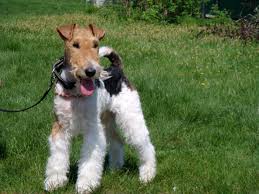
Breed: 226-n000057-wire_haired_fox_terrier